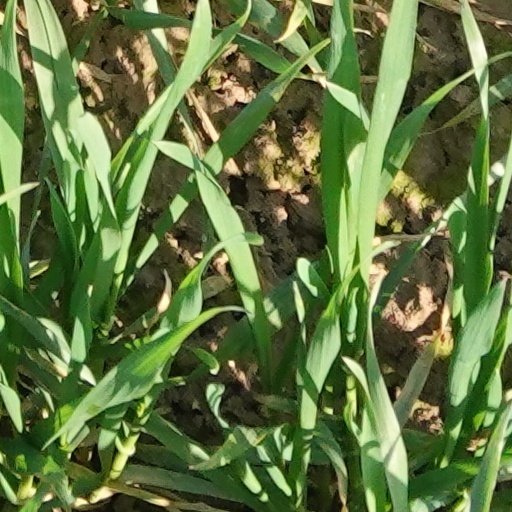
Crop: wheat